William Henry Wylde (civil servant)

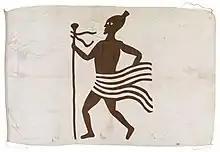
Flag of an African slave trader, presented to William Henry Wylde, involved in the 1865 commission to revise Slave Trade Instructions, by Capt. Arthur Parry Eardley Wilmot R.N.

Wylde was created C.M.G. in 1880. In 1884 he read part of the 1883 diary of Henry Edward O'Neill, consul in Mozambique, to the Royal Geographical Society, of which he had become a Fellow in 1863.